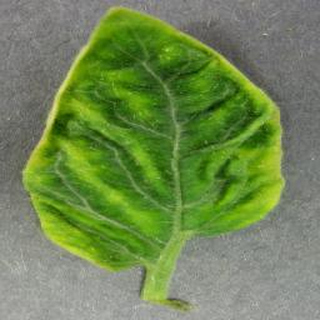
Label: tomato_yellow_leaf_curl_virus